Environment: real
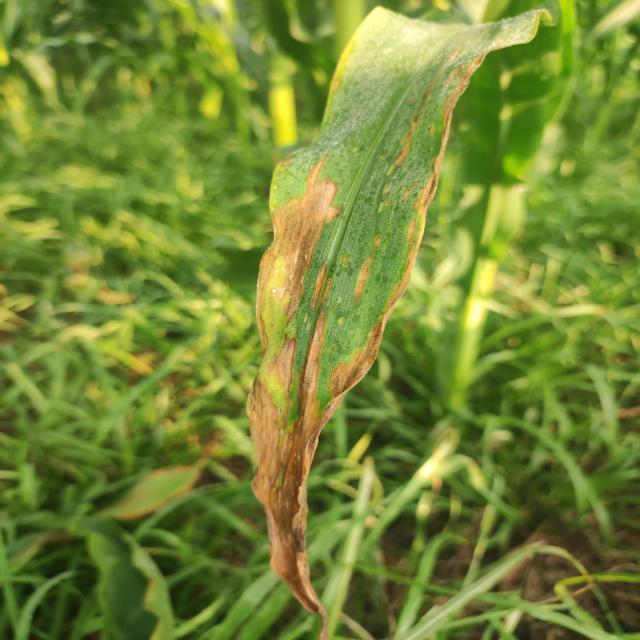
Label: potassium_deficiency